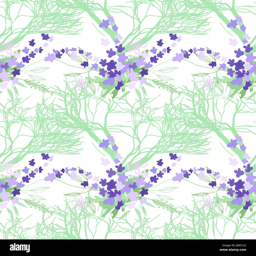
seamless pattern with summer flowers and leaves on a white background